Never Say Goodbye (1946 film)

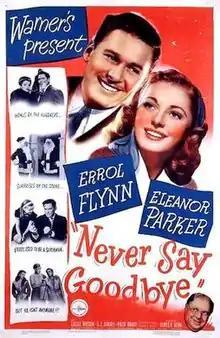
Theatrical release poster

Never Say Goodbye is a 1946 American romantic comedy film directed by James V. Kern and starring Errol Flynn, Eleanor Parker, and Lucile Watson. Produced and distributed by Warner Brothers, it is about a divorced couple and the daughter who works to bring them back together. It was Errol Flynn's first purely comedic role since "Footsteps in the Dark".